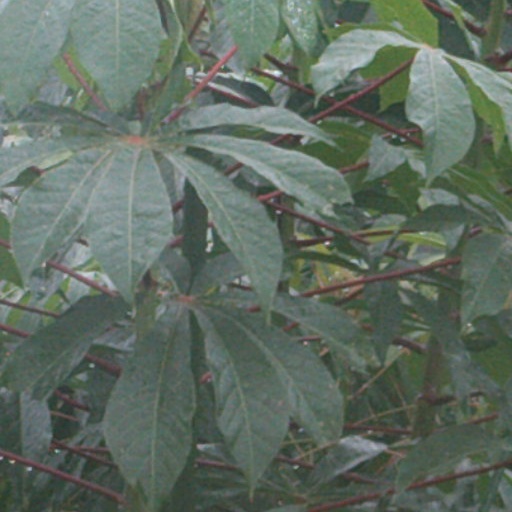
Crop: cassava